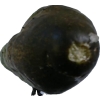
Label: cucumber